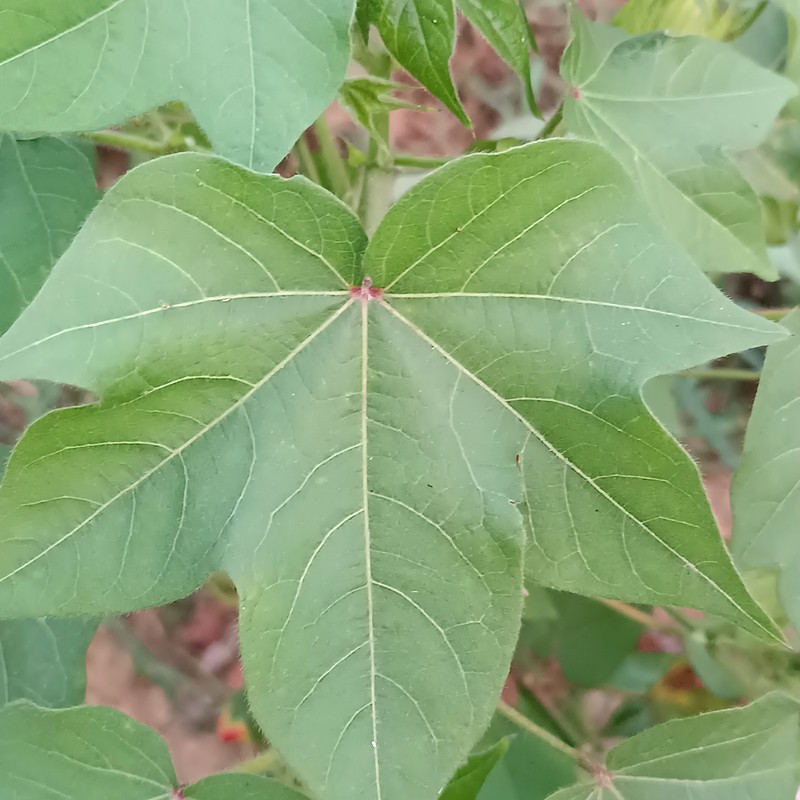
Label: Healthy Leaf